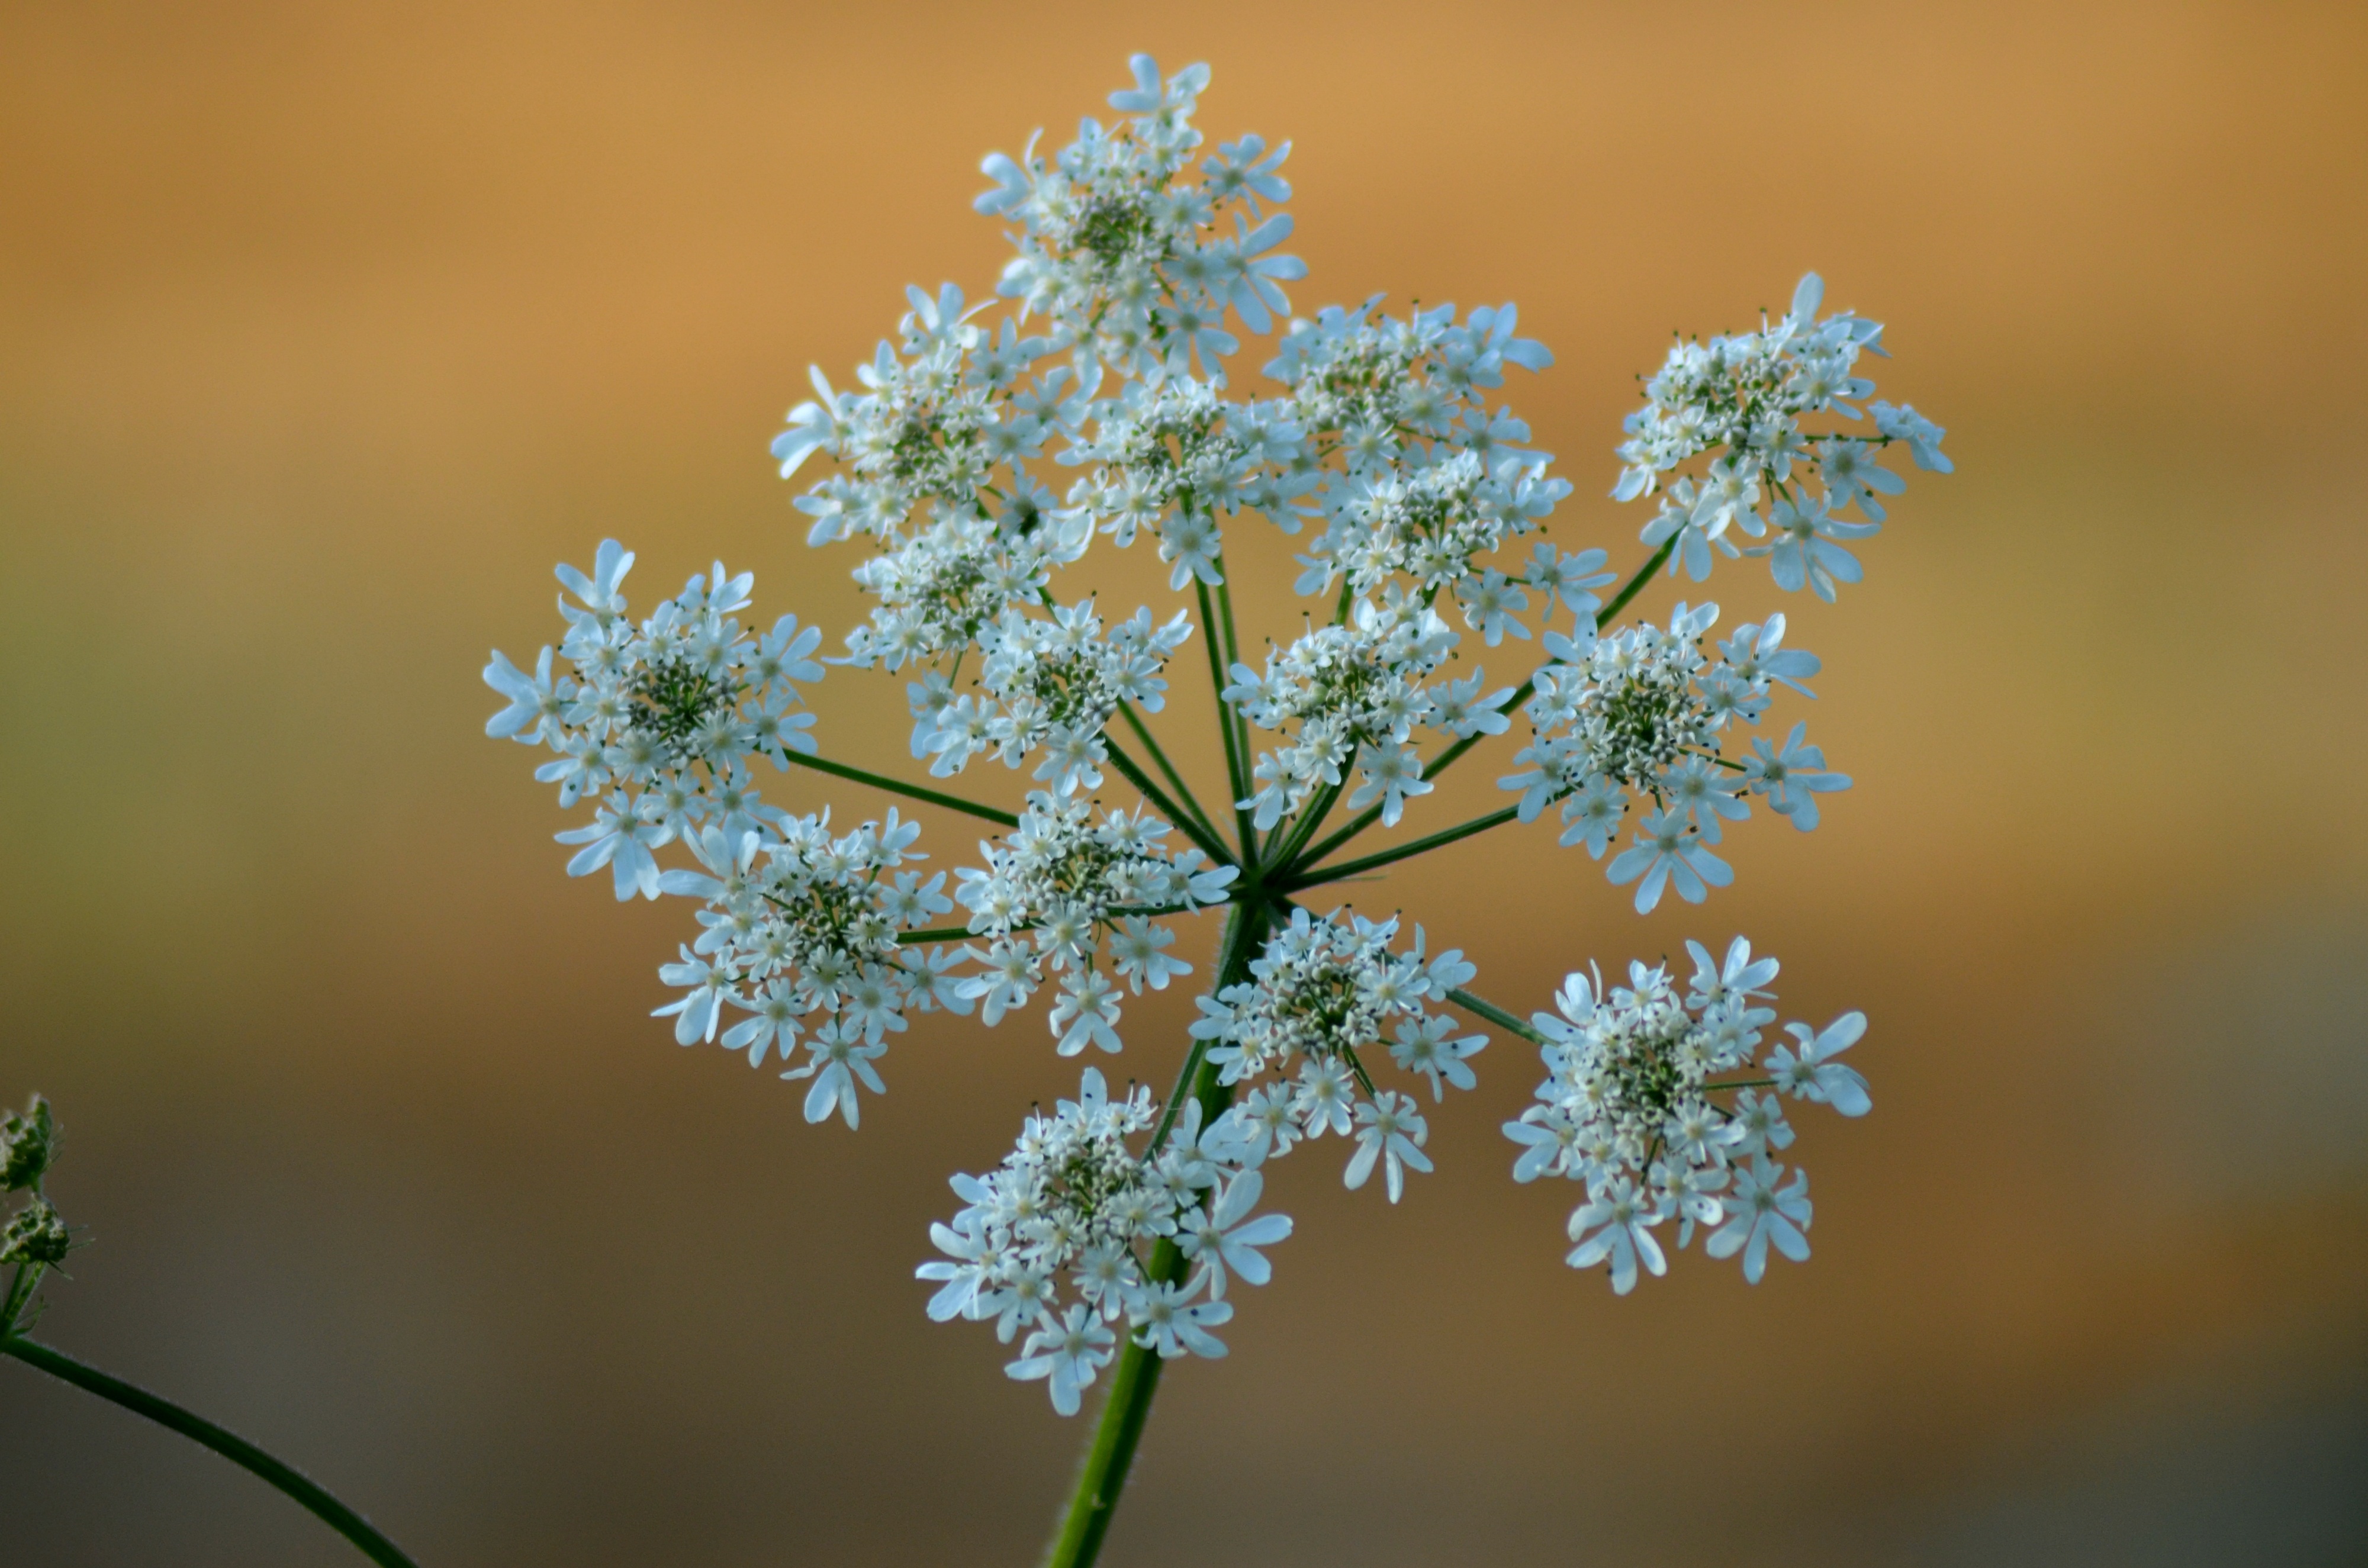
landscape, tree, nature, grass, branch, blossom, plant, field, prairie, star, leaf, flower, frost, summer, france, wild, spring, green, produce, botany, garden, flora, wild flower, white flower, twig, button, wildflower, close up, pre, macro photography, white flowers, fallow, flowering plant, fleurs des champs, green prairie, plant stem, land plant, parsley family